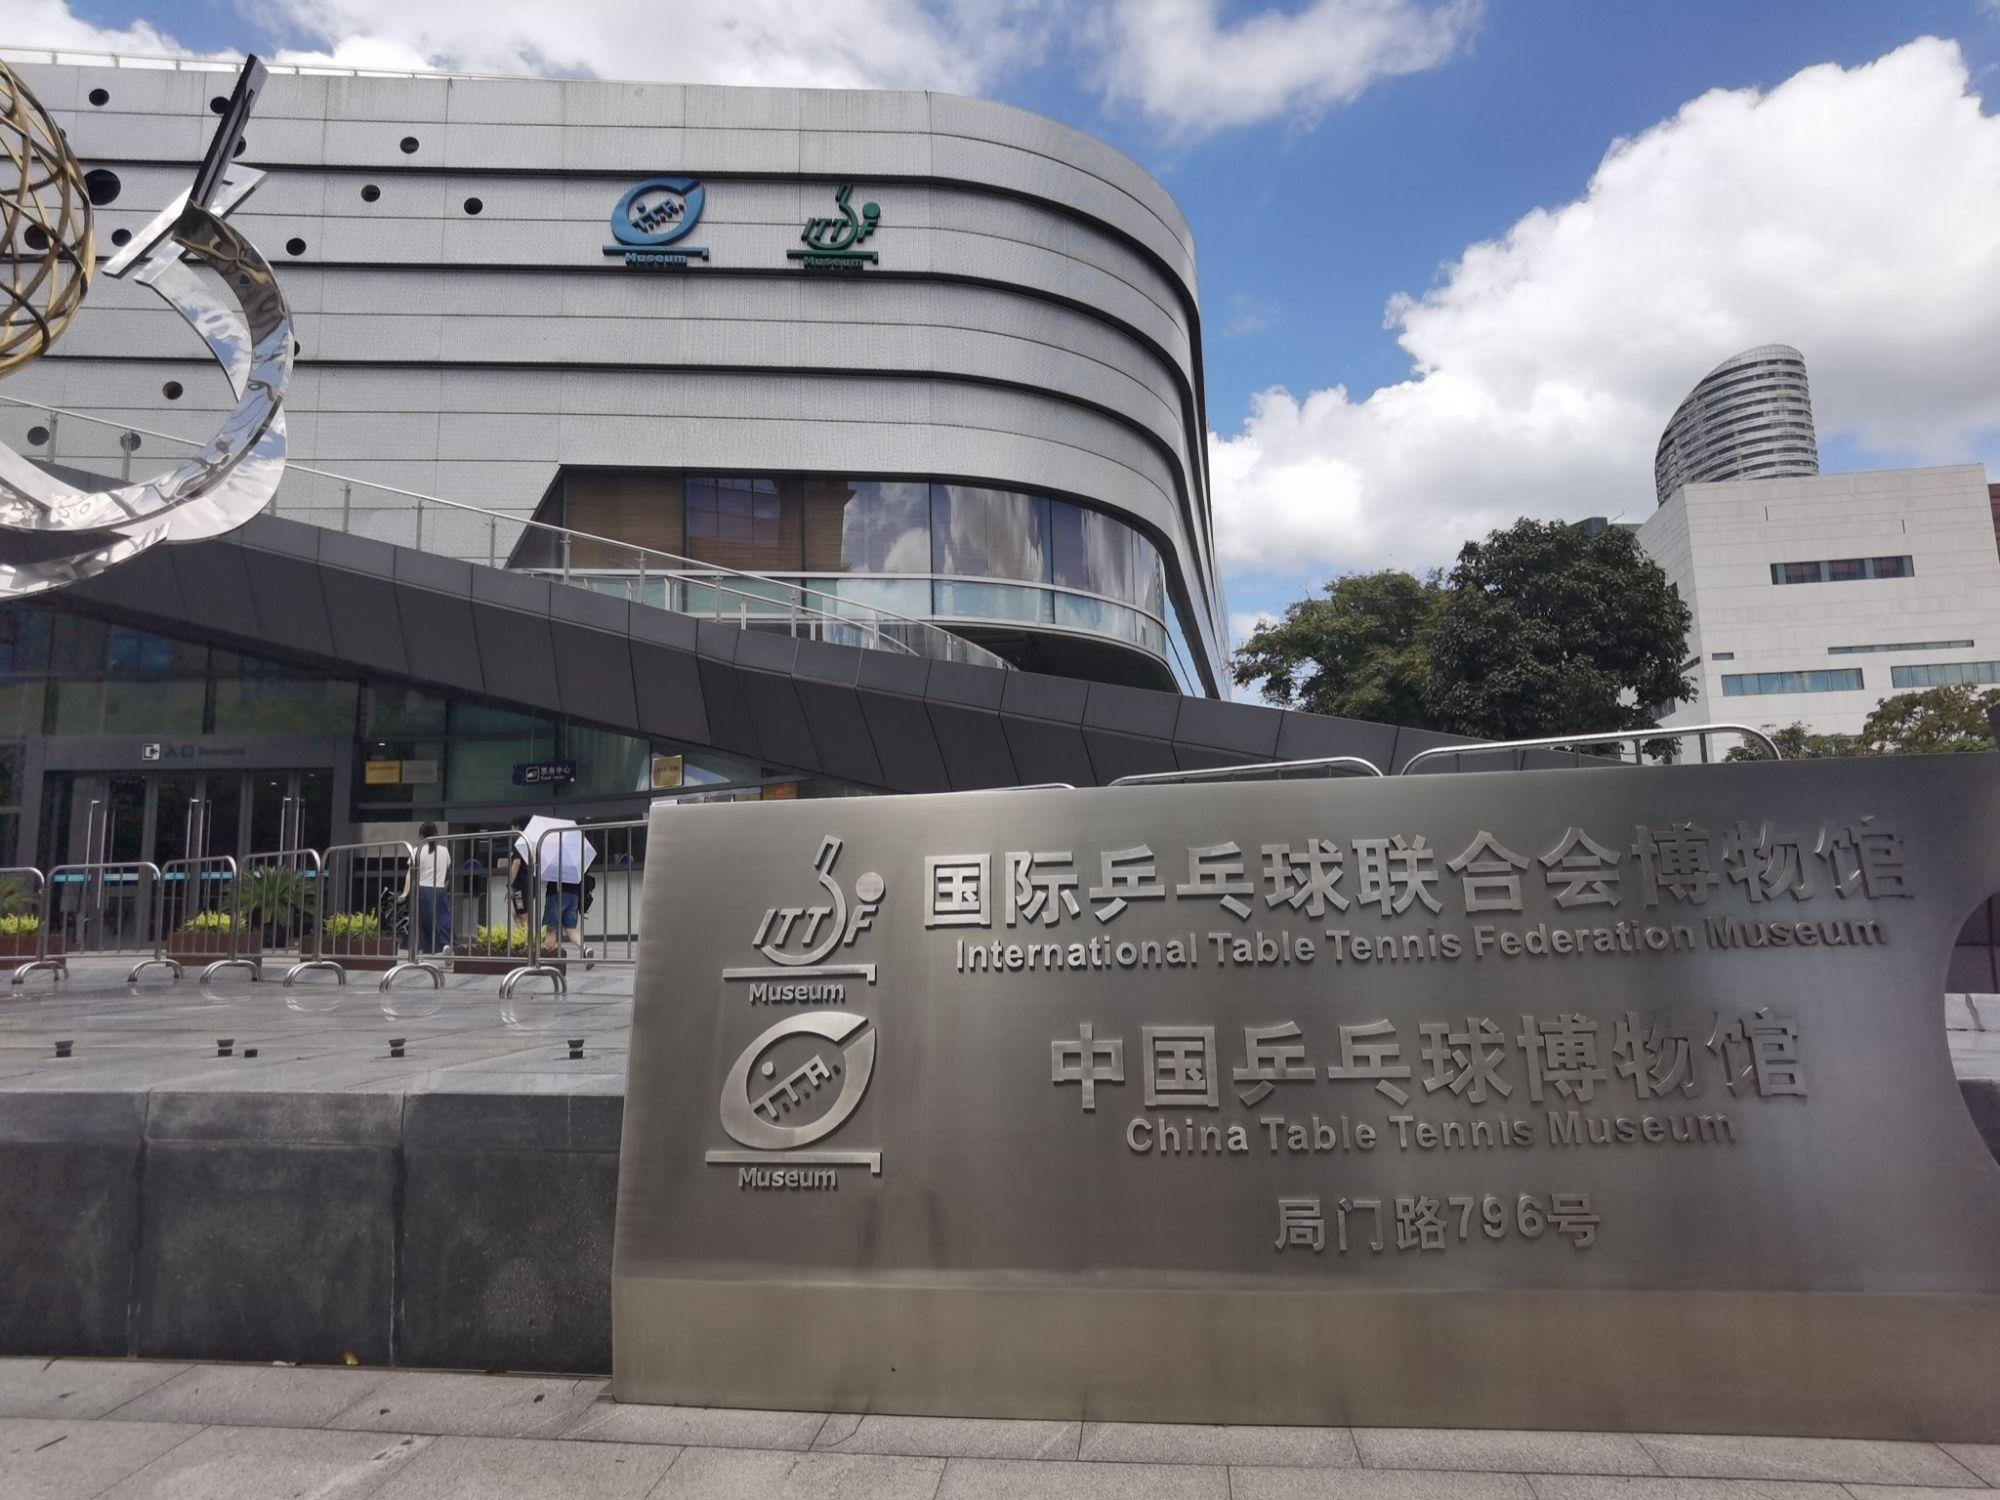
地标名称：国际乒联博物馆
所在城市：上海市·黄浦区